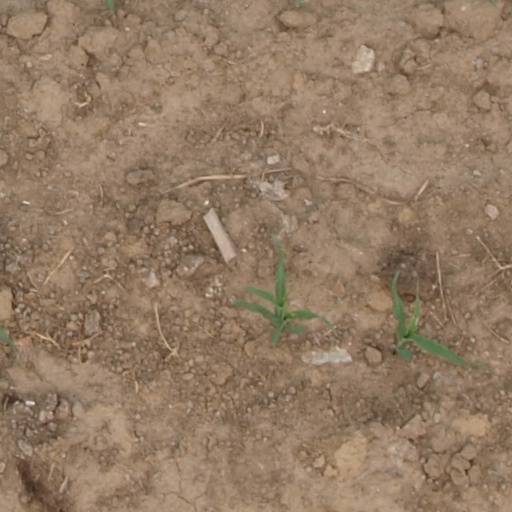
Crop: maize; corn